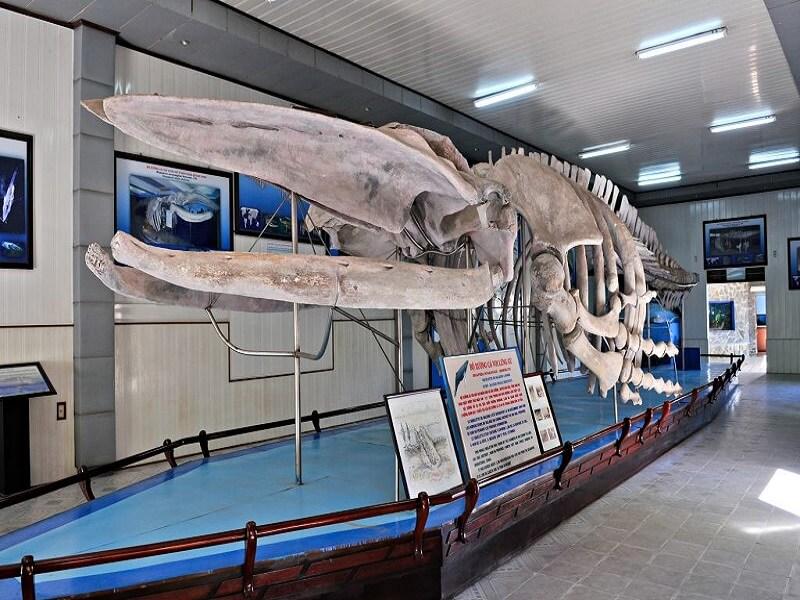
một bộ xương đang được trưng bày bên trong căn phòng